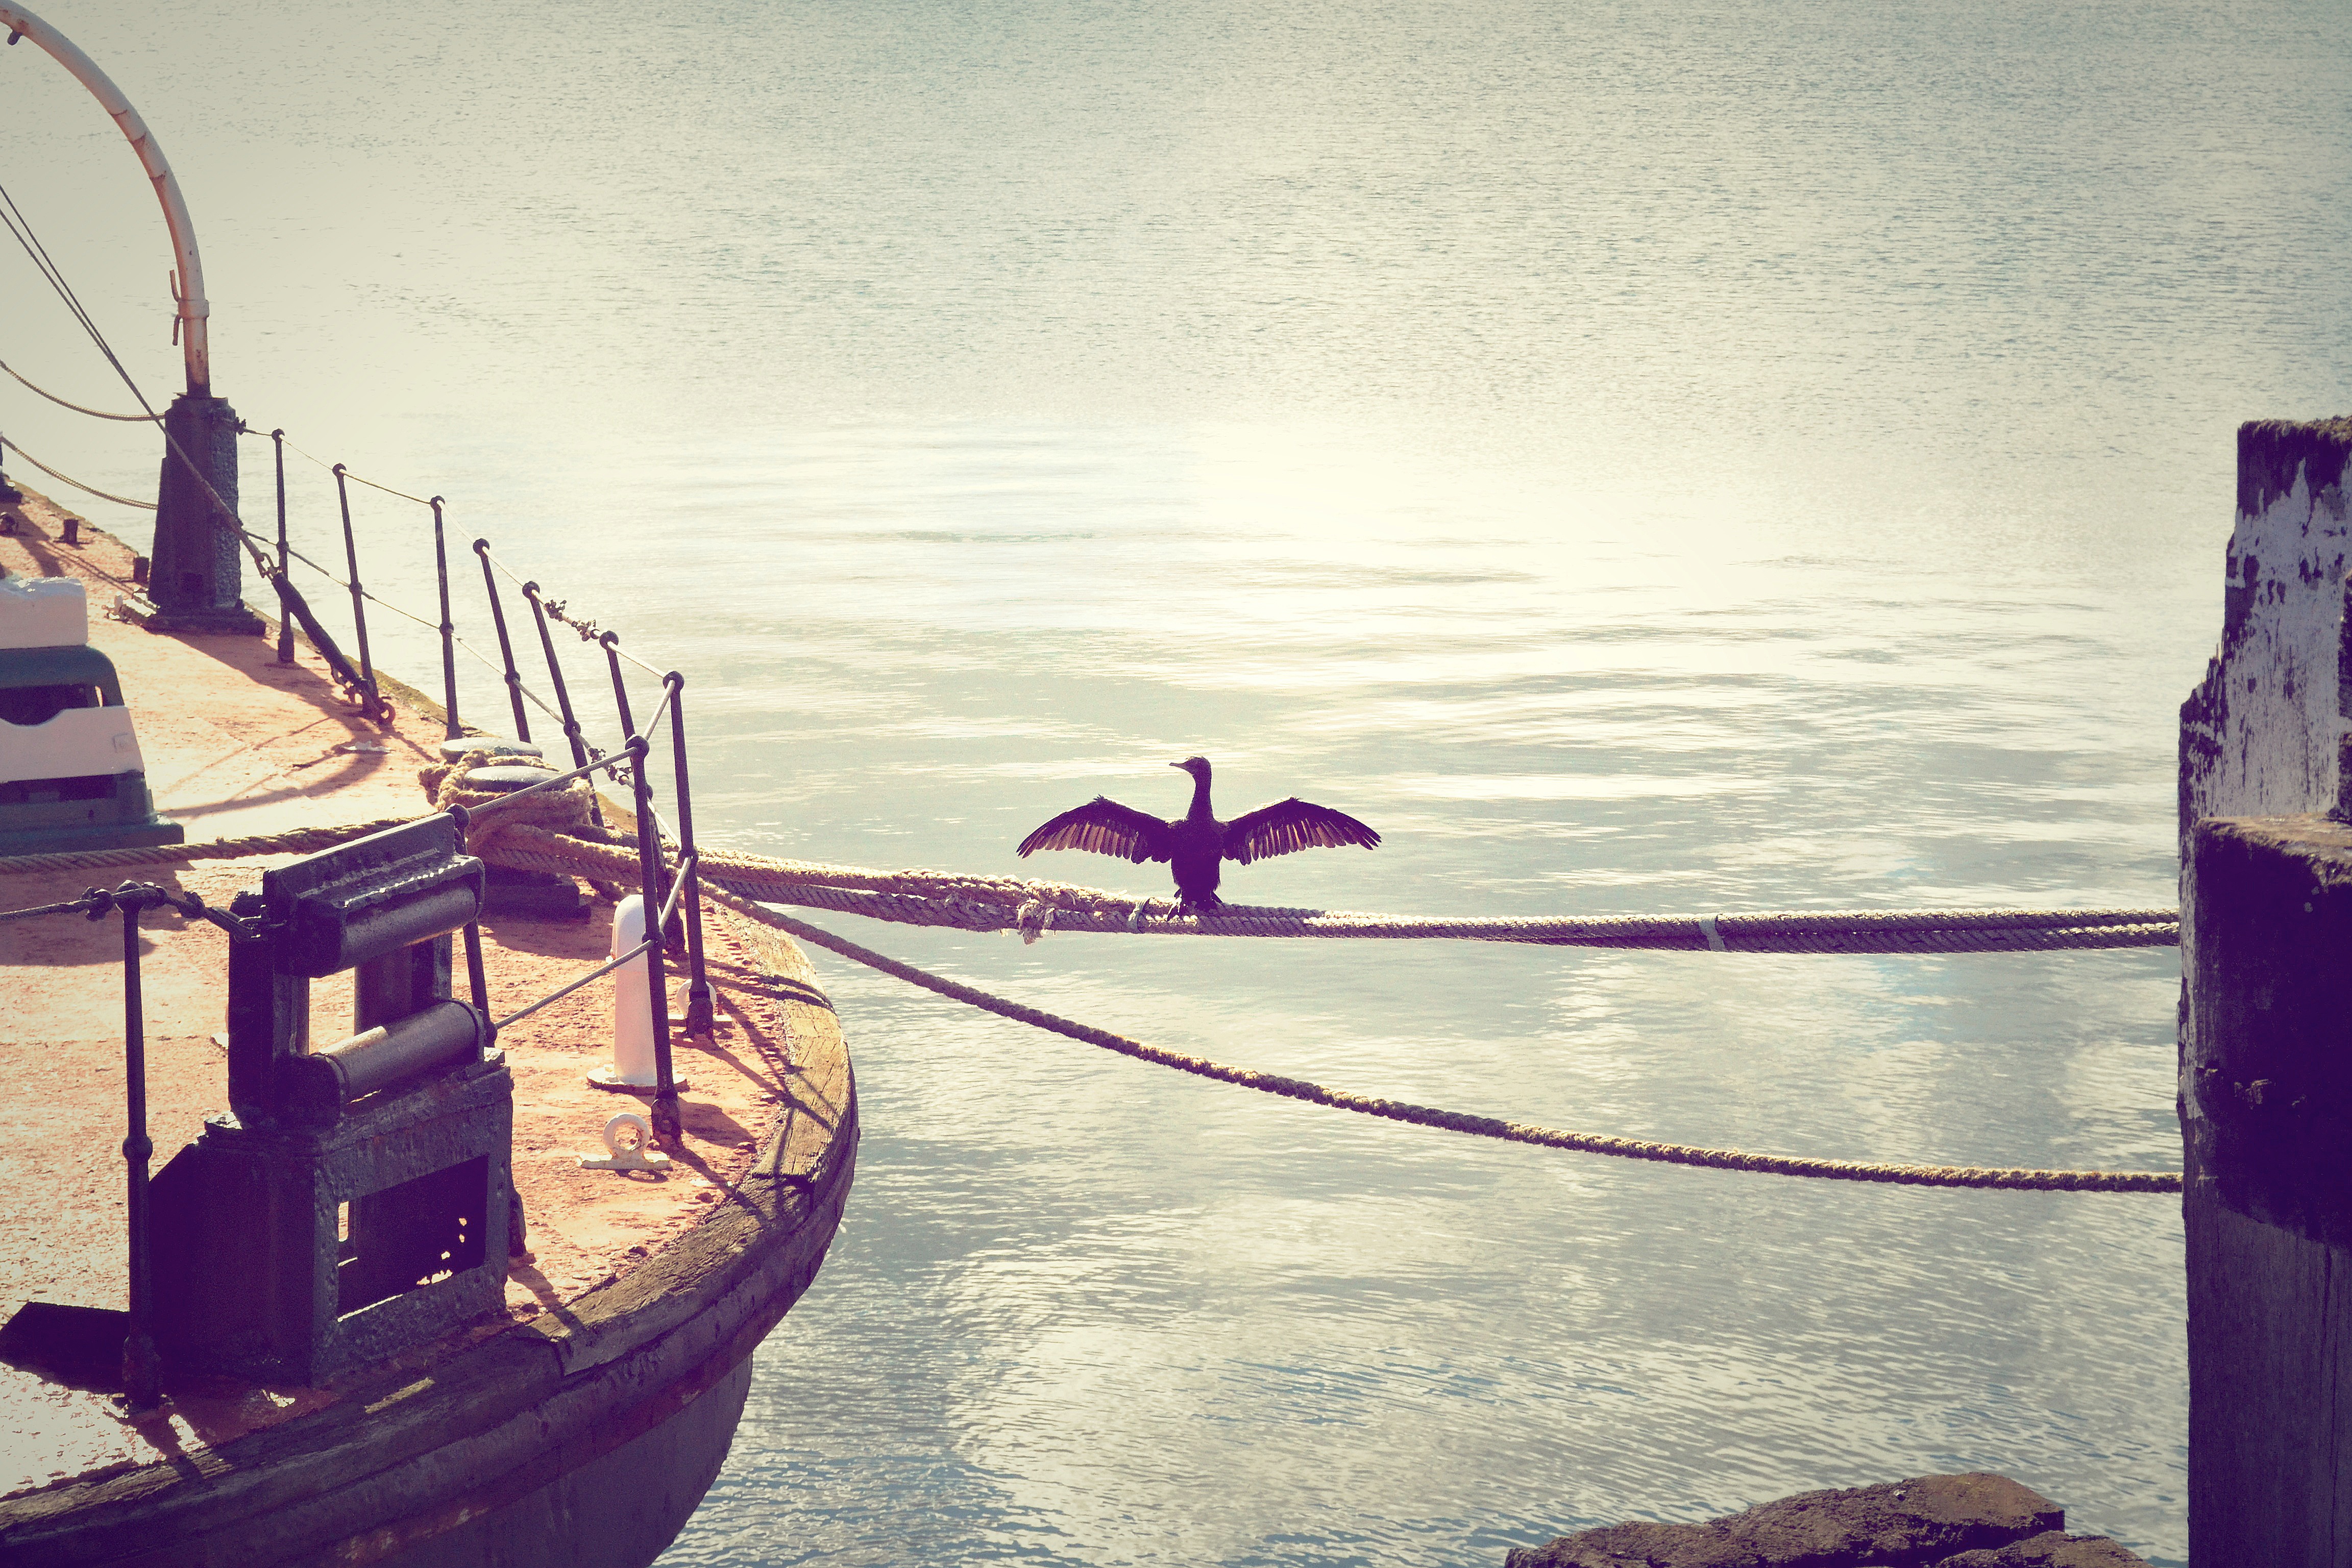
sea, water, ocean, bird, rope, dock, mooring, wing, sunset, boat, morning, evening, reflection, vehicle, color, blue, image, shape